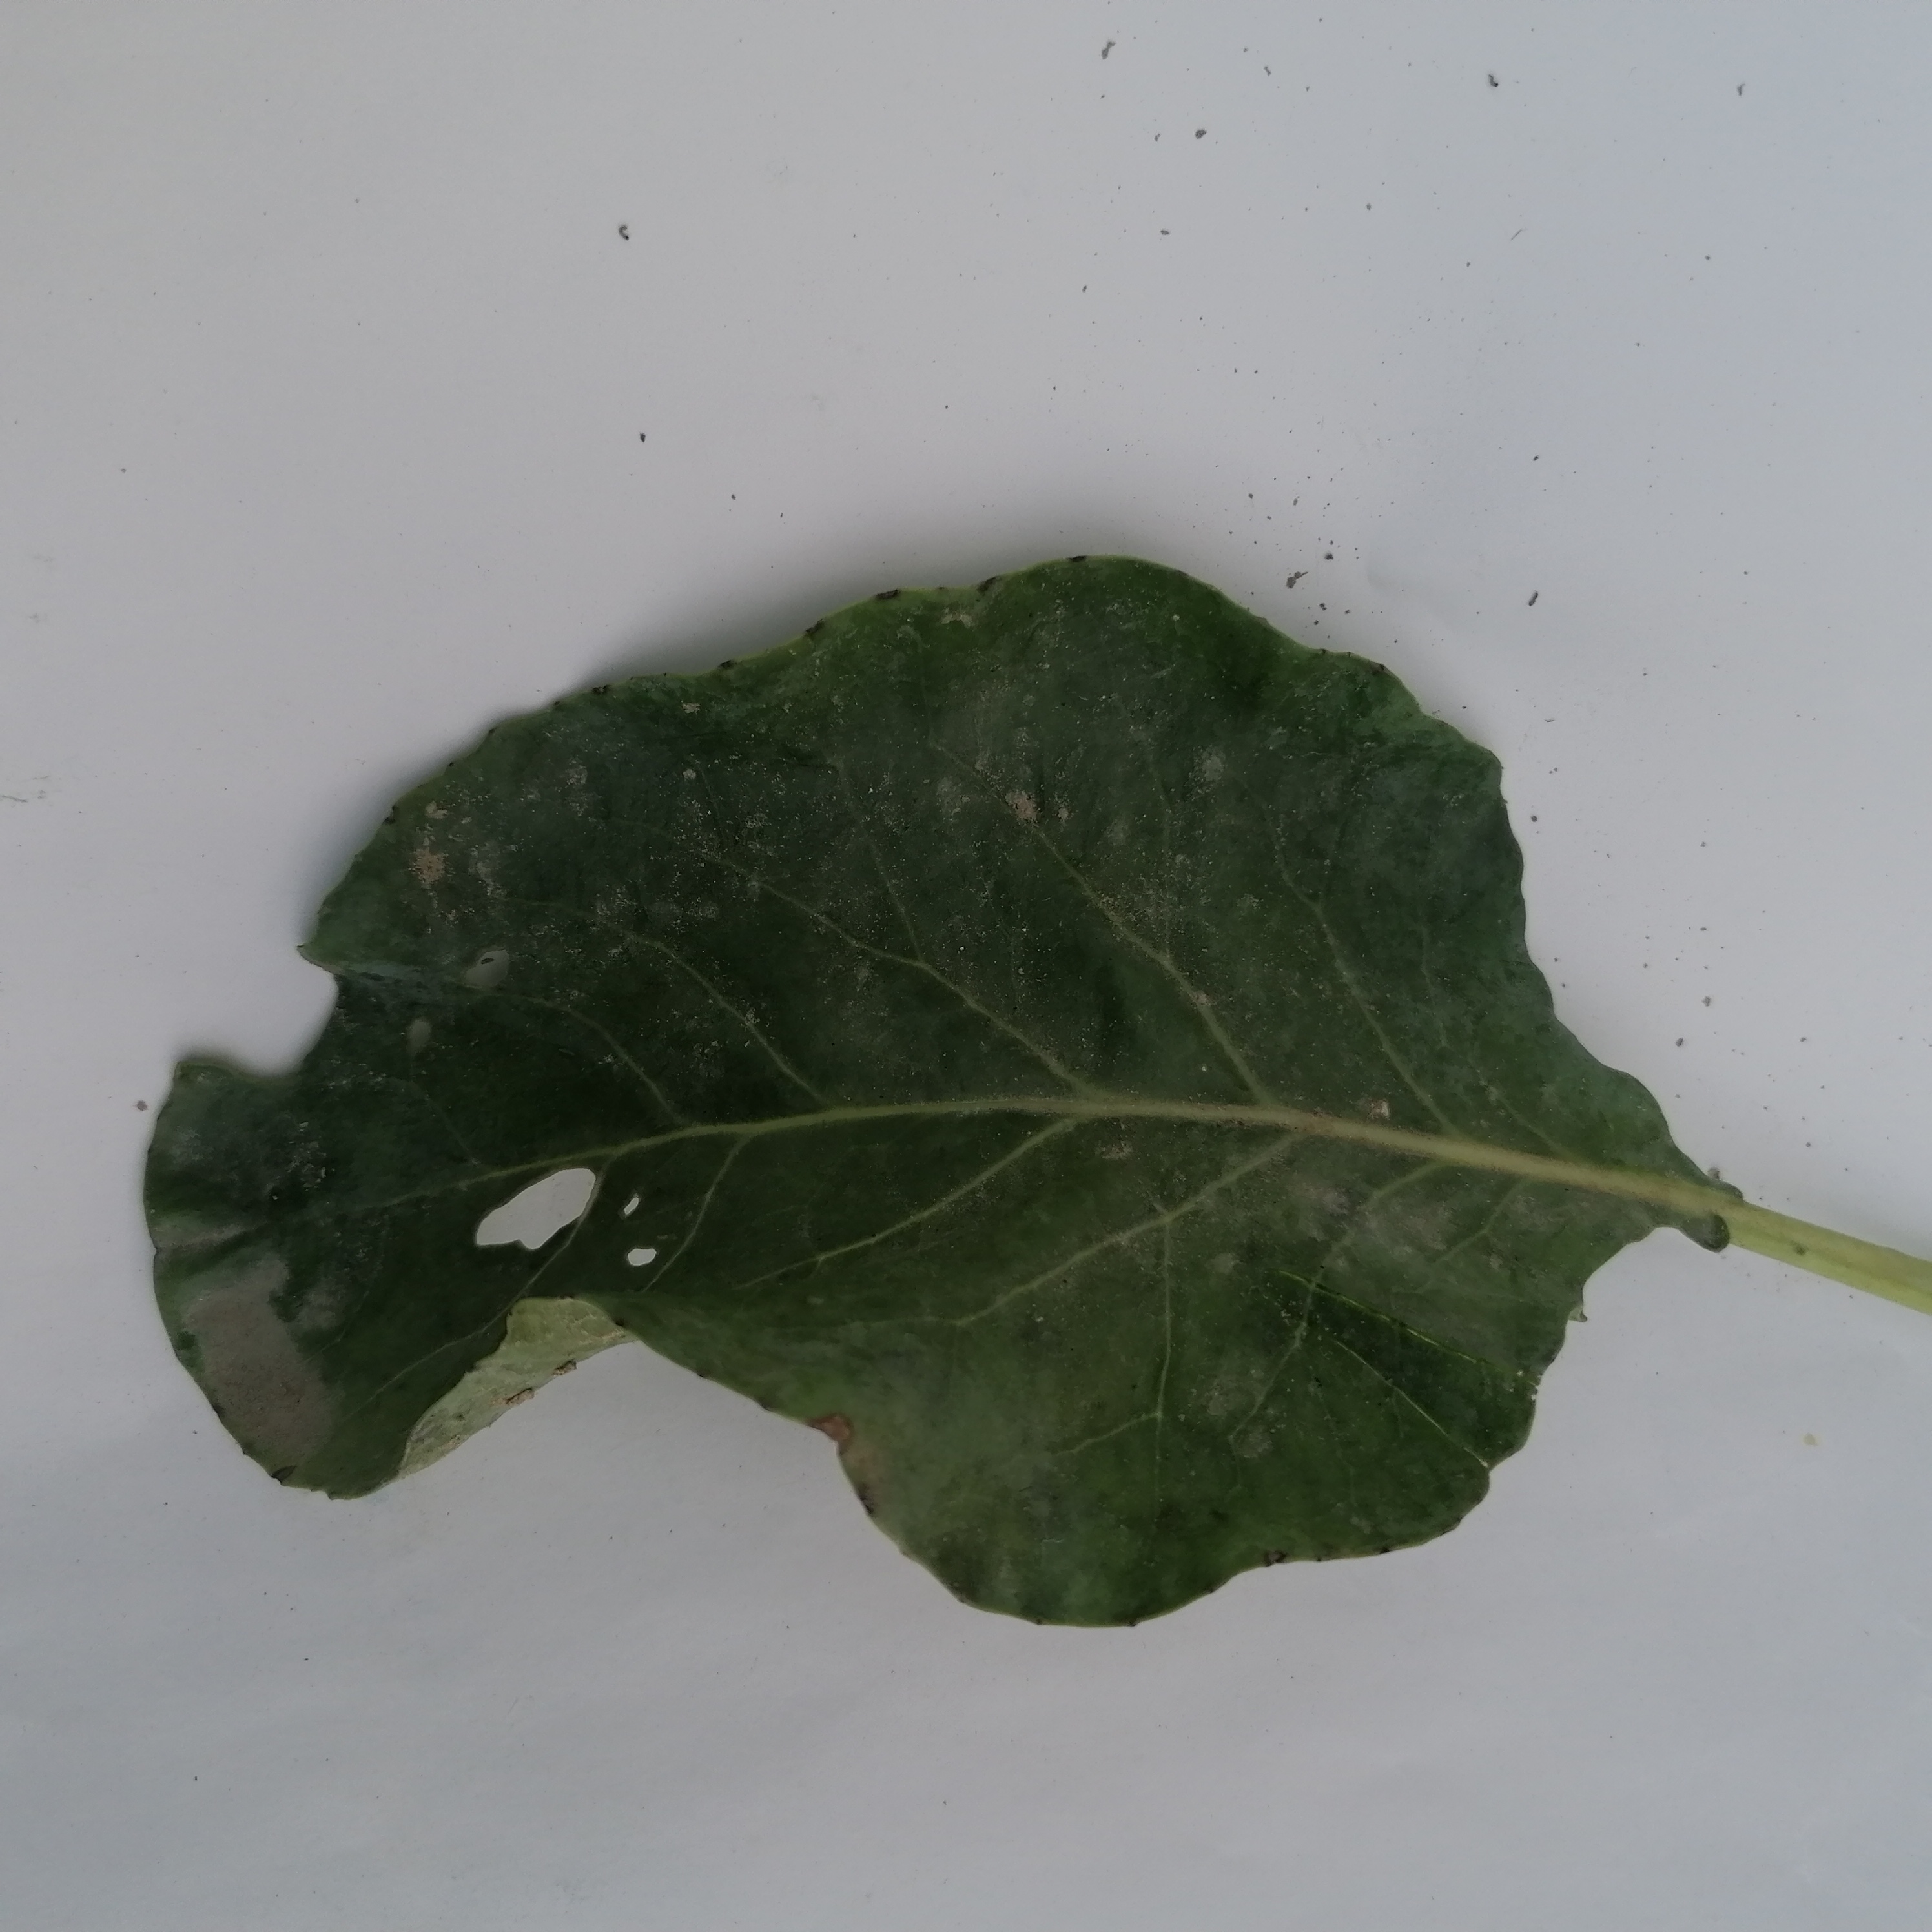
Label: Insect Hole